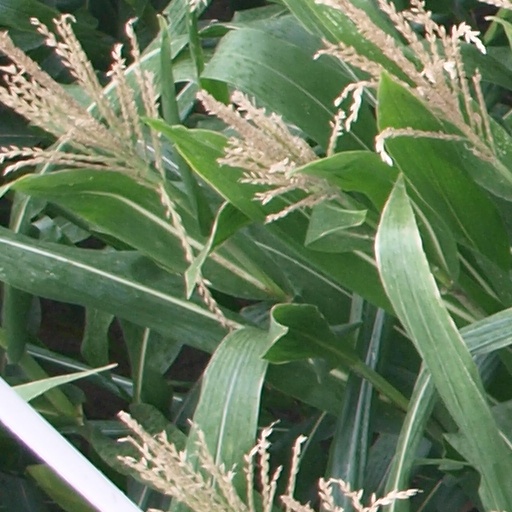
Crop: maize; corn